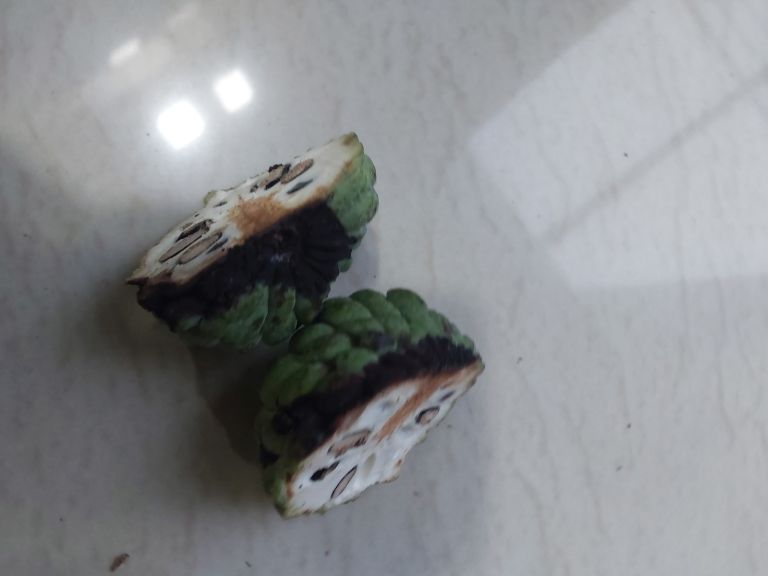
Disease label: Diplodia Rot